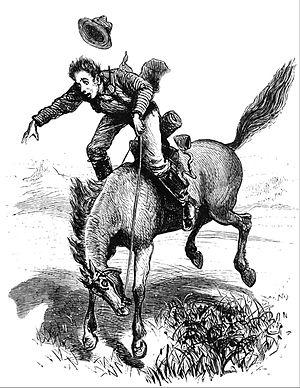
Les cayuses sont une race de chevaux éteinte, élevée par la tribu Amérindienne des Cayuses.